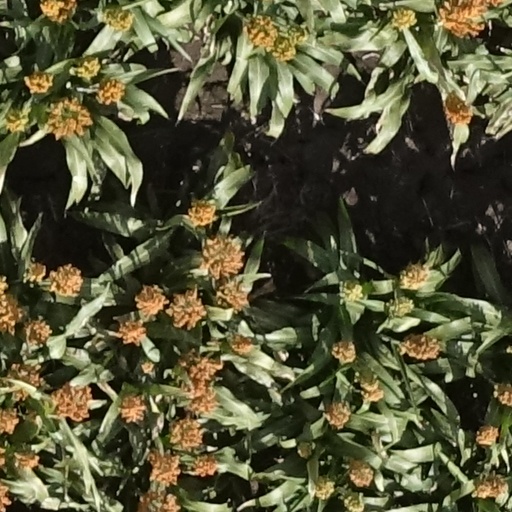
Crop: sorghum